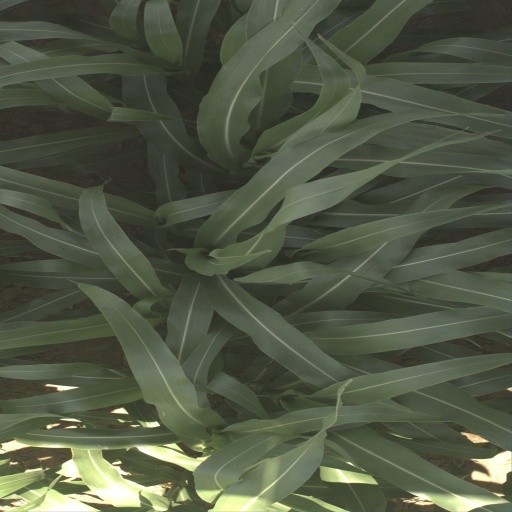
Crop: sorghum